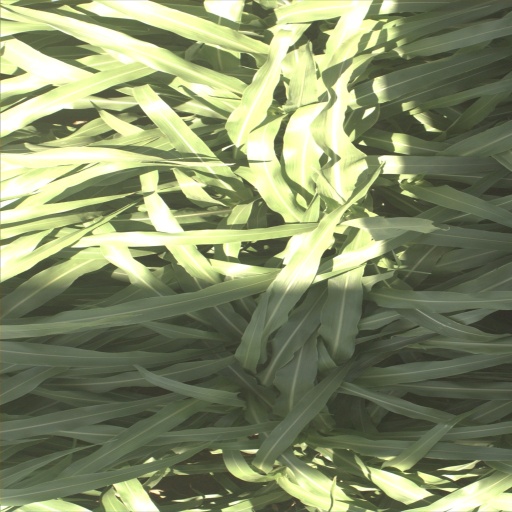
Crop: sorghum